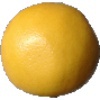
Label: Grapefruit White 1